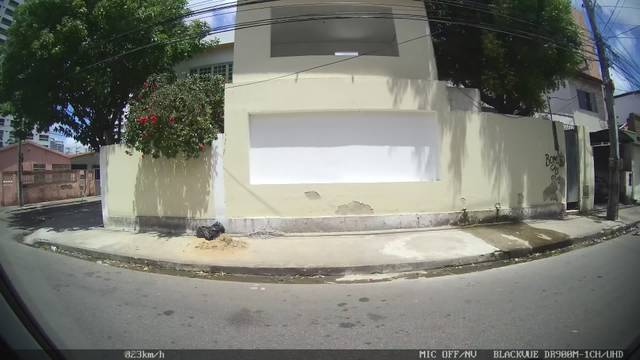
Region: Brazil
Coordinates: -3.736, -38.558